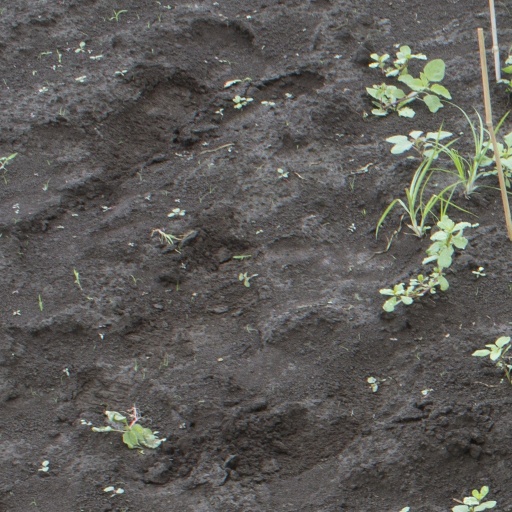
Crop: soybean